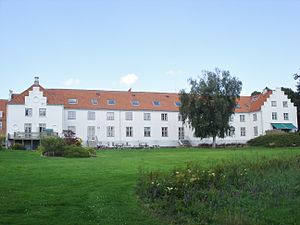
Søgårdlejren
Søgårdlejren, hovedbygningen fra 1935 på den gamle sokkel
Uddannelsescenter Søgårdlejren, hovedbygningen fra 1935 på den gamle sokkel
Ikke at forveksle med Søgård.